Aitoff projection

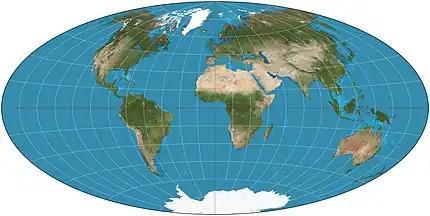
An Aitoff projection of the world

The Aitoff projection is a modified azimuthal map projection proposed by David A. Aitoff in 1889. Based on the equatorial form of the azimuthal equidistant projection, Aitoff first halves longitudes, then projects according to the azimuthal equidistant, and then stretches the result horizontally into a 2:1 ellipse to compensate for having halved the longitudes.